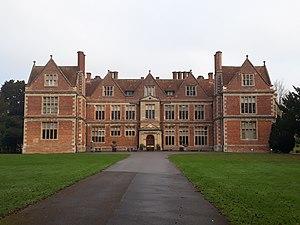
Cette liste des musées du Berkshire, Angleterre contient des musées qui sont définis dans ce contexte comme des institutions qui recueillent et soignent des objets d'intérêt culturel, artistique, scientifique ou historique. leurs collections ou expositions connexes disponibles pour la consultation publique. Sont également inclus les galeries d'art à but non lucratif et les galeries d'art universitaires. Les musées virtuels ne sont pas inclus.